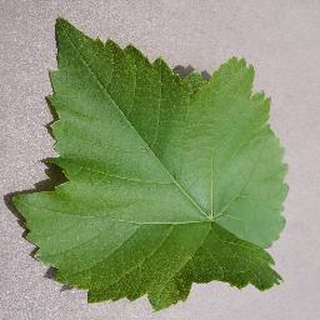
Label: healthy_grape